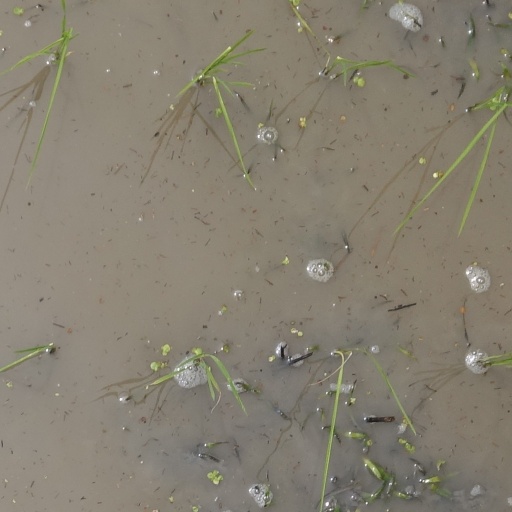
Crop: rice